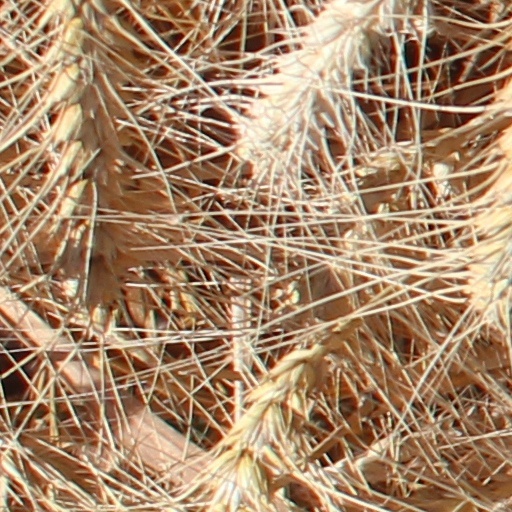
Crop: wheat